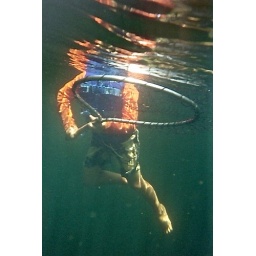
Liam was pretty convinced that he could catch fish simply by swimming with a net.